Electorates of the Australian states and territories

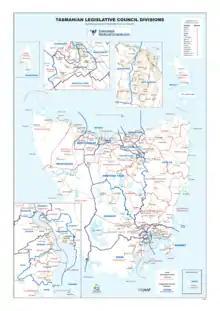
Tasmanian State Electorates

There are 88 electoral districts in Victoria, for the Victorian Legislative Assembly.